Get Out Your Handkerchiefs

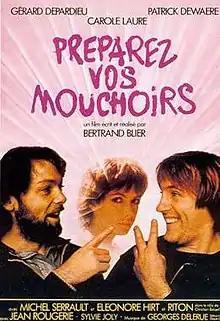
French film poster

Get Out Your Handkerchiefs is a 1978 French comedy film directed by Bertrand Blier and starring Carole Laure, Gérard Depardieu, Patrick Dewaere and Riton Liebman. The film won the Academy Award for Best Foreign Language Film at the 51st Academy Awards. Critic Arion Berger called it "a romantic comedy that bears no resemblance to romantic comedy as a genre".